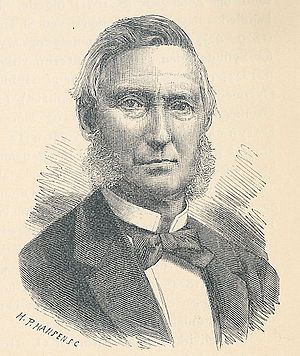
Peter Panum
Scanning fra P. Hansens "Illustreret Dansk Litteraturhistorie", anden meget forøgede udgave, 2. bind, 1902.
Peter Ludvig Panum var en dansk læge og fysiolog.